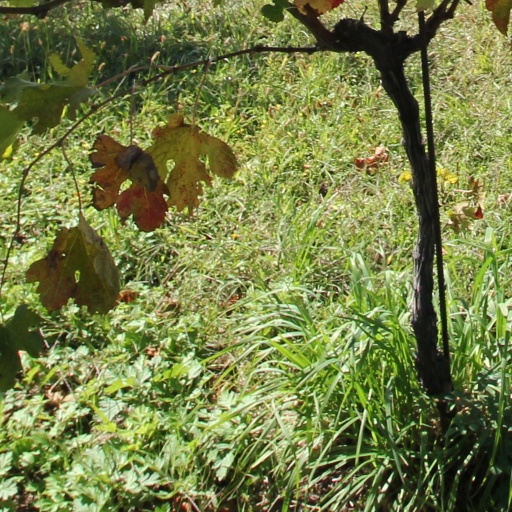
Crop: grape